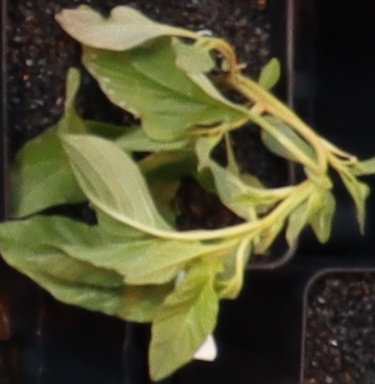
Label: Waterhemp